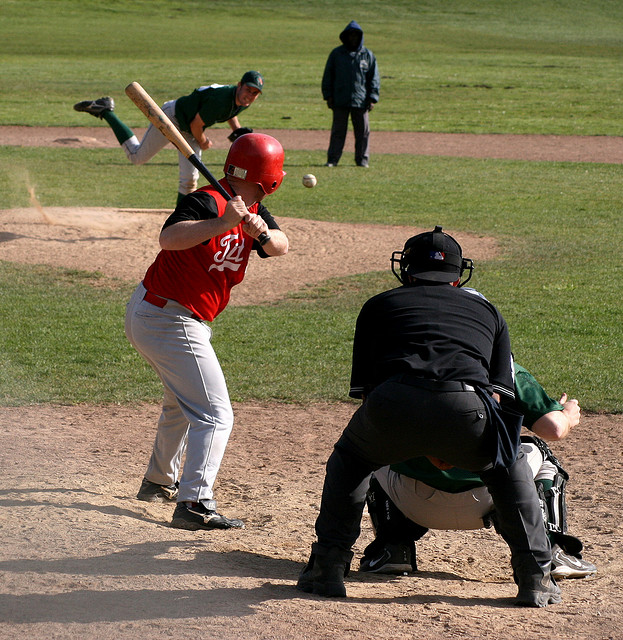
cầu thủ bóng chày áo đỏ chuẩn bị vung vợt